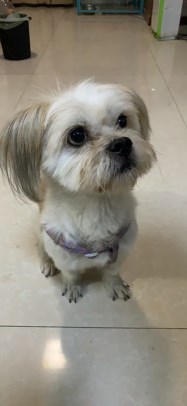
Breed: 361-n000123-Shih_Tzu